Lawrence R. Hawkins

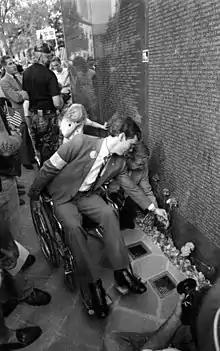
Hawkins in 1985

Lawrence R. Hawkins (April 21, 1943 – December 29, 2016) was an American politician. He served as a Democratic member for the 119th district of the Florida House of Representatives.